John Bartlett (botanist)

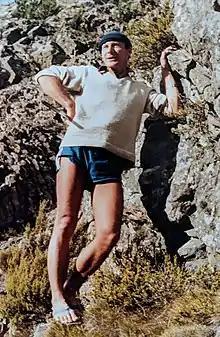
Bartlett during a trip to North West Nelson

John Kenneth Bartlett (7 December 1945 – 1 May 1986) was a New Zealand plant collector and botanist who specialised in mosses, liverworts, and lichens. In 1975, he found Bartlett's rātā growing south-east of Cape Reinga.